Duke of Hamilton

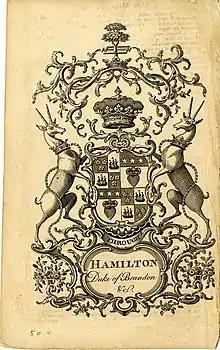
Bookplate showing an early coat of arms for the Duke of Hamilton and Brandon

The arms of the current Duke of Hamilton and Brandon are: "quarterly: 1st and 4th grand quarters: quarterly: 1st and 4th, Gules three Cinquefoils Ermine (for Hamilton); 2nd and 3rd, Argent a Lymphad with the sails furled proper flagged Gules (for Arran); 2nd and 3rd grand quarters: Argent a Heart Gules imperially crowned Or on a Chief Azure three Mullets of the first (for Douglas)".